Gunnar Öhman

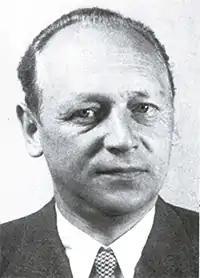
A Swedish politician, Gunnar Öhman

Lars Gunnar Öhman (20 October 1904 – 7 October 1970) was a Swedish politician, belonging to the Communist Party of Sweden.